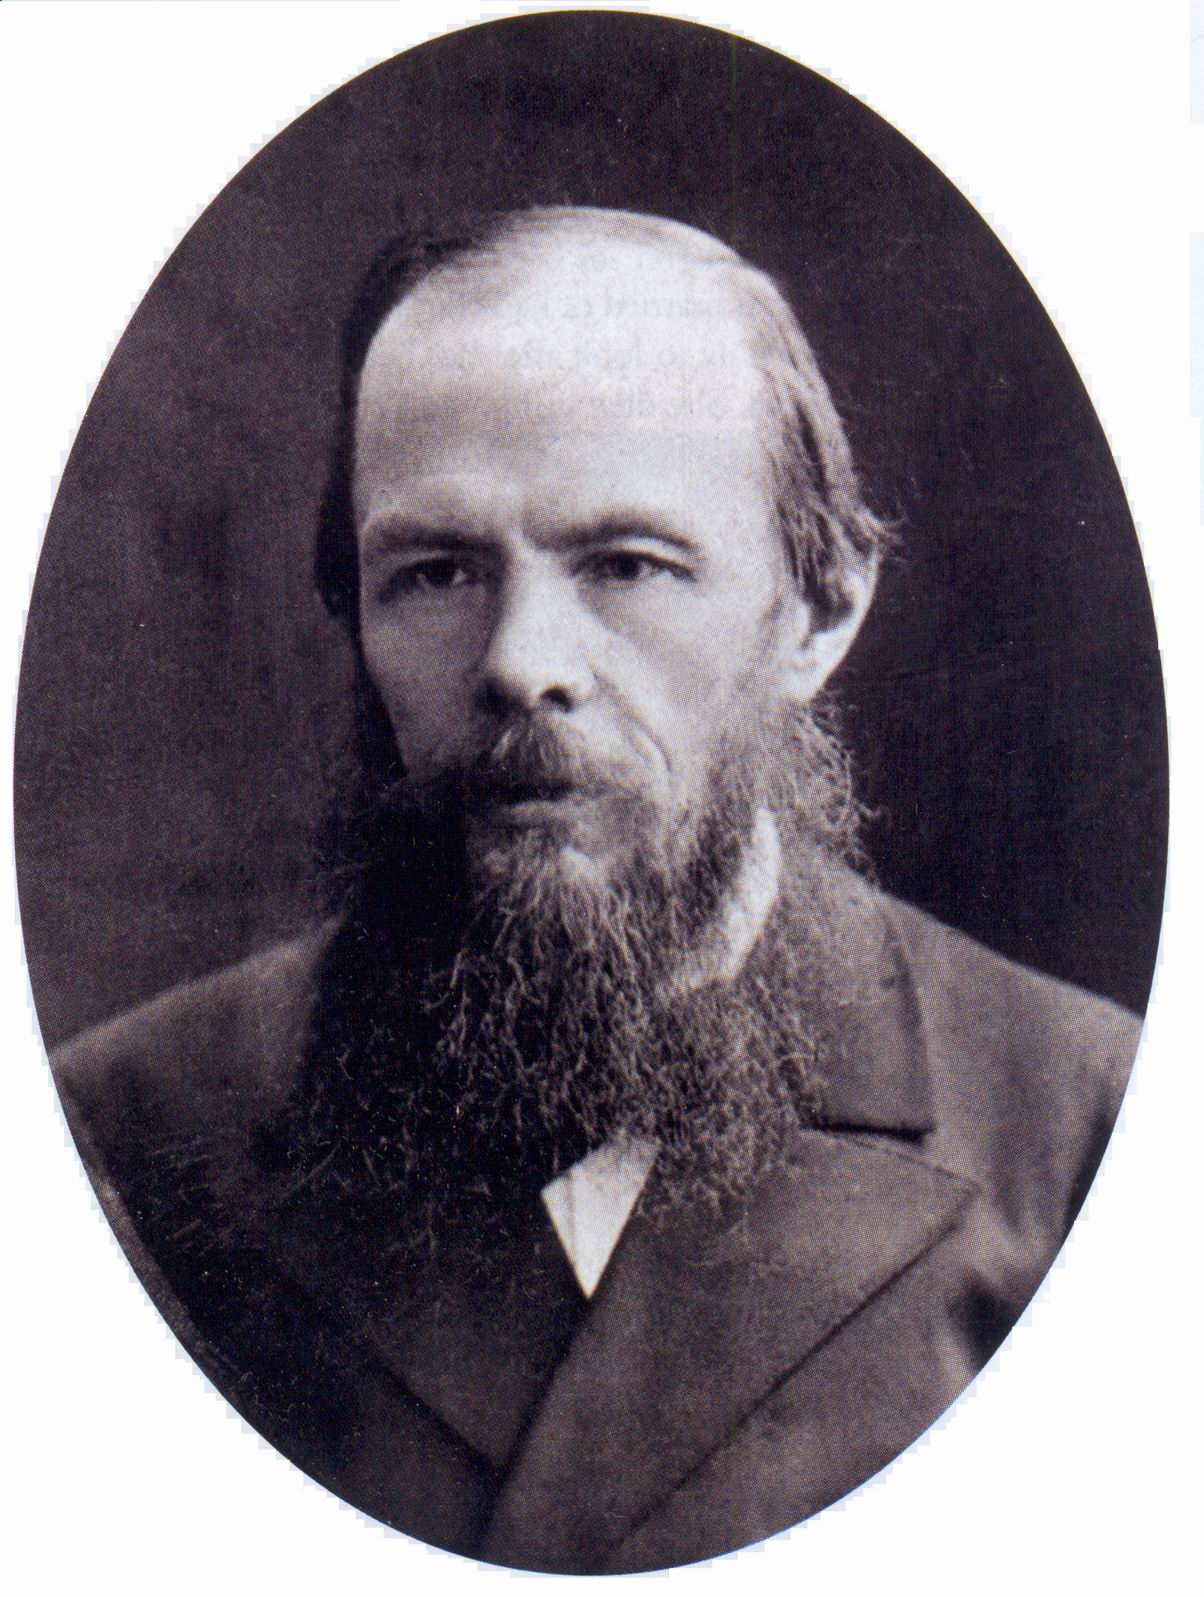
ฟิโอดอร์ ดอสโตเยฟสกี

| name = ฟิโอดอร์ ดอสโตเยฟสกี
| image = Dostoevsky.jpg
| birth_name = ฟิโอดอร์ มีไคโลวิช ดอสโตเยฟสกี
| birth_place = มอสโก, จักรวรรดิรัสเซีย
| death_place = เซนต์ปีเตอส์เบิร์ก, จักรวรรดิรัสเซีย
| occupation = นักเขียน
| nationality = จักรวรรดิรัสเซีย|รัสเซีย
| period = 1846–1881
| genre = นวนิยาย, เรื่องสั้น, บทความ
| subject = จิตวิทยา, ปรัชญา, ศาสนา
| movement = ศิลปะสัจนิยม|สัจนิยม
| debut_works = "รักของผู้ยากไร้"
| notable_works = "บันทึกจากใต้ถุนสังคม'อาชญากรรมกับการลงทัณฑ์'อีเดียด'มาร'พี่น้องคารามาซอฟ'นักพนัน'ความฝันของคนวิกลจริต'เหตุโชคร้ายร้ายแรง"
| father = มีฮาอิล อังเดรย์เยวิช ดอสโตเยฟสกี
| mother = มารียา เฟโดรอฟนา ดอสโตเยฟสกี

| childrens = Sonya (1868) Lyubov Dostoyevskaya|Lyubov (1869–1926) Fyodor (1871–1922) Alexey (1875–1878)
| education = Military Engineering-Technical University, St. Petersburg
| signature = Fyodor Dostoyevsky Signature.svg
ฟิโอดอร์ มีไคโลวิช ดอสโตเยฟสกี (ภาษารัสเซีย Фёдор Миха́йлович Достое́вский) (11 พฤศจิกายน ค.ศ. 1821 - 9 กุมภาพันธ์ ค.ศ. 1881) เป็นนักเขียนที่ถือกันว่าเป็นหนึ่งในนักเขียนรัสเซียที่ยิ่งใหญ่ที่สุด งานของเขายังมีอิทธิพลอย่างลึกซึ้งต่อมาถึงนวนิยายในคริสต์ศตวรรษที่ 20 งานของเขามักจะมีตัวละครที่อาศัยอยู่อย่างแร้นแค้น มีความคิดที่แตกต่างและสุดโต่ง และมักจะแสดงให้เห็นถึงความเข้าใจอย่างน่าประหลาดของจิตวิทยามนุษย์ และการวิเคราะห์อย่างฉลาดหลักแหลม ของสภาพการเมือง สังคม และจิตวิญญาณ ของประเทศรัสเซียในช่วงเวลาของเขา
นวนิยายของเขาที่เป็นที่รู้จักกันดีคือ พี่น้องคารามาซอฟ และ อาชญากรรมกับการลงทัณฑ์
== ผลงาน ==
* รักของผู้ยากไร้ (Poor Folk หรือ Poor People) : ค.ศ. 1846
* คนสองภาค (The Double) :ค.ศ. 1846
* สาวน้อยคนนั้น (The Landlady) :ค.ศ. 1847
* ใจที่ไร้แรง (A Faint Heart) :ค.ศ. 1848
* คืนสีขาว (White Nights) :ค.ศ. 1848
* คือความขาดเขลา-เรื่องร้ายในคืนหนาว (A Christmas Tree and a Wedding) :ค.ศ. 1848
* รอยอัปยศ (The Insulted and Humiliated) : ค.ศ. 1861
* บันทึกบ้านแห่งความตาย (The House Of The Dead) :ค.ศ. 1862
* เหตุโชคร้ายร้ายแรง (A Most Unfortunate Incident) :ค.ศ. 1862
* บันทึกจากใต้ถุนสังคม (Notes from Underground) : ค.ศ. 1864
* อาชญากรรมกับการลงทัณฑ์ (Crime and Punishment) : ค.ศ. 1866
* นักพนัน (The Gambler) :ค.ศ. 1867
* อีเดียด (The Idiot) :ค.ศ. 1869
* สามีชั่วชีวิต (The Eternal Husband) :ค.ศ. 1870
* มาร (Demons) :ค.ศ. 1872
* วัยดิบ (The Adolescent หรือ The Raw Youth) :ค.ศ. 1875
* บันทึกของนักเขียน (The Peasant Marey) :ค.ศ. 1876
* เหยื่อปีศาจ (The Gentle Creature หรือ A Meek One) :ค.ศ. 1876
* ความฝันของคนวิกลจริต (The Dream of a Ridiculous Man) : ค.ศ. 1877
* พี่น้องคารามาซอฟ (The Brothers Karamazov) : ค.ศ. 1880
หมวดหมู่:นักเขียนชาวรัสเซีย
หมวดหมู่:บุคคลจากมอสโก
หมวดหมู่:บรรณาธิการนิตยสาร